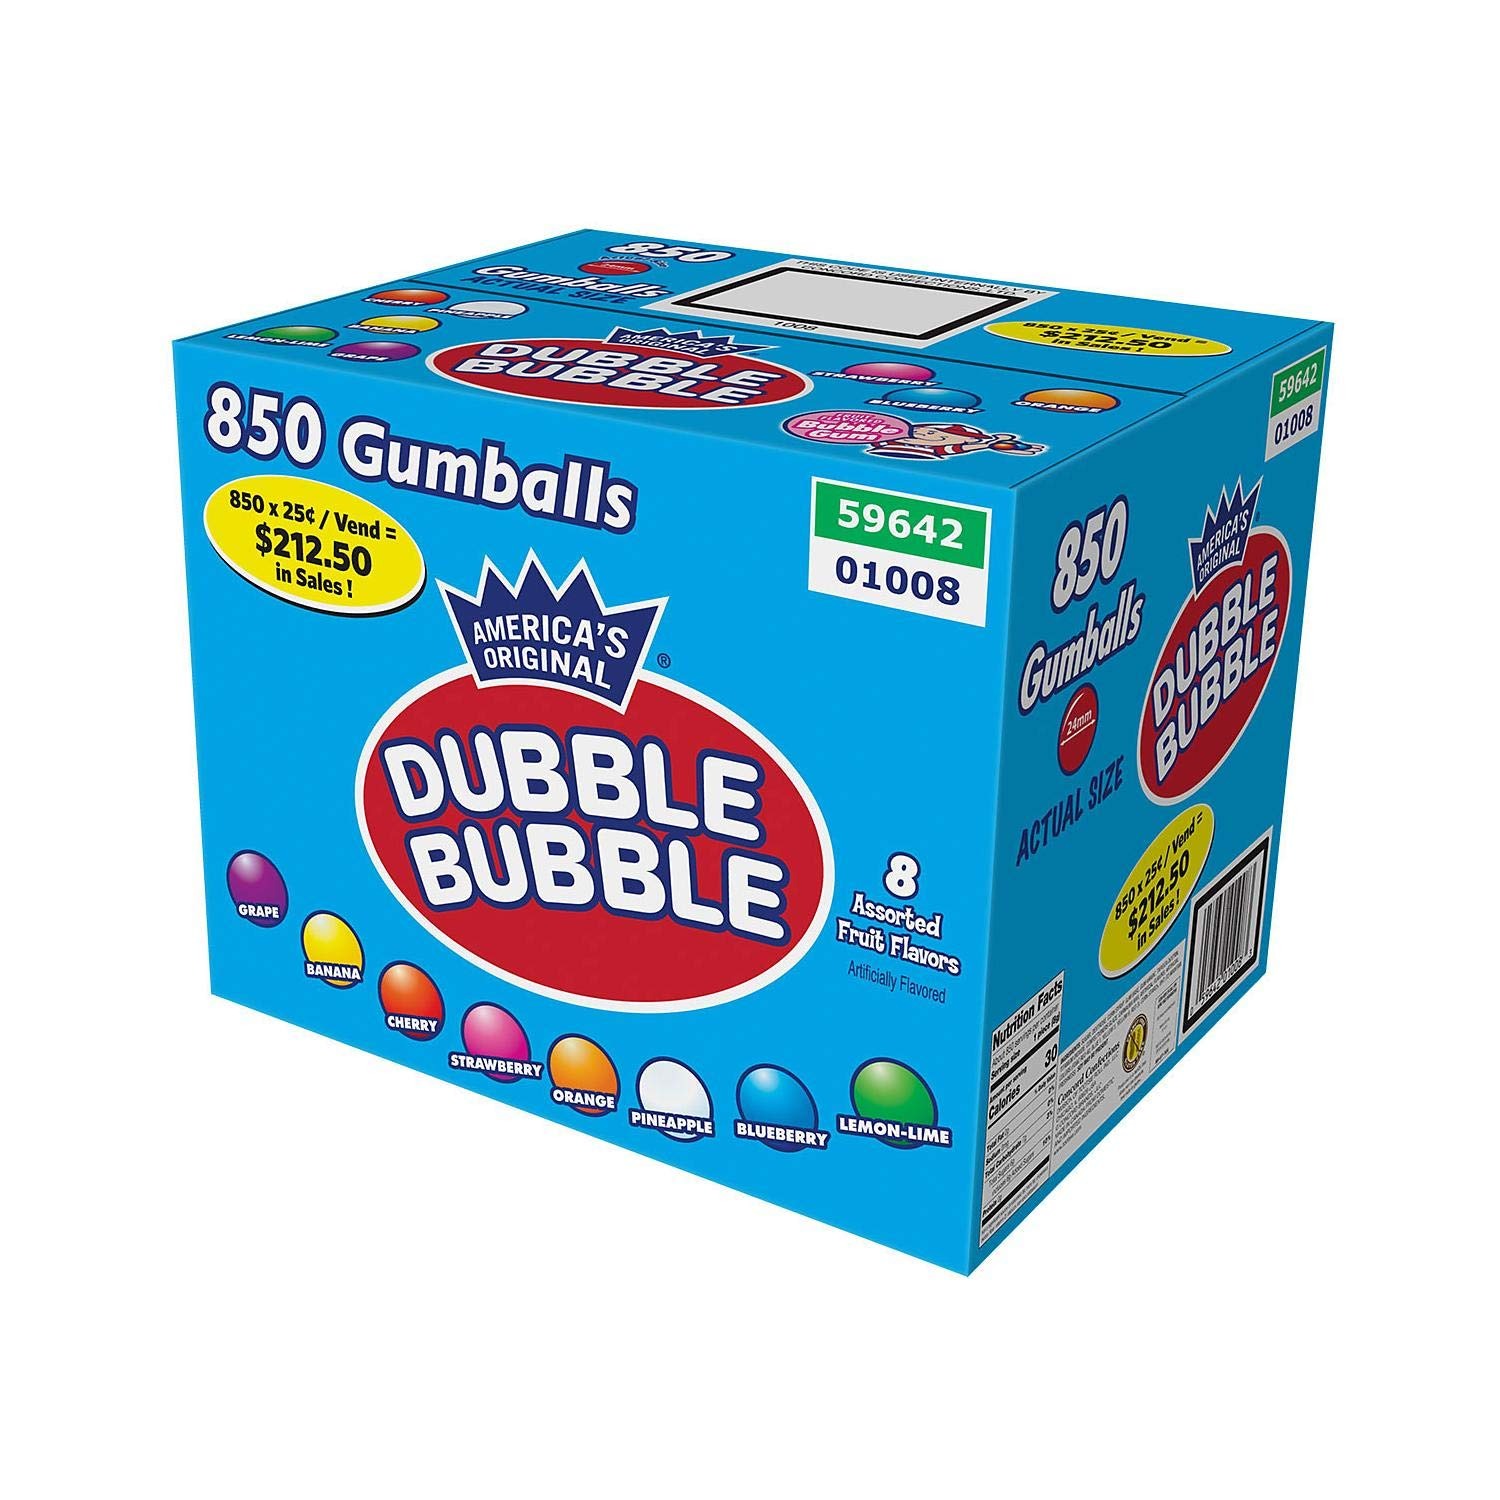
Item Name: GUMBALLS - 1" DUBBLE BUBBLE CONCORD ASSORTED 850 COUNT Comes w/FREE display for vending machine
Product Description: GUMBALLS=1 DUBBLE BUBBLE CONCORD ASSORTED 850 COUNT COMES WITH A FREE DISPLAY vending machine
Value: 850.0
Unit: Count

Price: 46